Richard Childress Racing in the NASCAR Cup Series

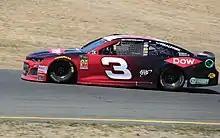
Austin Dillon in the No. 3 at Sonoma Raceway in 2018.

On December 11, 2013, Richard Childress announced that his eldest grandson Austin Dillon would replace Harvick for 2014 and contend for Rookie of the Year honors. In addition, the car was renumbered back to the 3, which had not been used since Dale Earnhardt's death, though RCR continued to pay for the rights to the number. New sponsor Dow Chemical and existing RCR sponsors General Mills, American Ethanol, Bass Pro Shops, and Realtree, came on to fund the return of the No. 3. Austin had run the number in prior competition, including championship seasons in the Truck and Nationwide Series, as did his younger brother Ty. The transition back to 3 was met with mixed reactions, with some fans welcoming the move with open arms, and others turning their backs on RCR and even NASCAR as a whole due to accusations of disrespect towards Earnhardt's legacy, and that the number 3 should have been retired, despite the fact that Austin got blessing to drive the number from Earnhardt's children and Chocolate Myers. In addition to the return of the number 3, Austin was set to compete with what many deemed to be the strongest rookie class in the series' history, including talented youngster Kyle Larson and his runner-up for Nationwide Series ROTY Alex Bowman, Nationwide champion Justin Allgaier and Nationwide veteran Michael Annett, and former big team development drivers Parker Kligerman, Ryan Truex, and Cole Whitt. Larson and Dillon were viewed as the top contenders for the title.